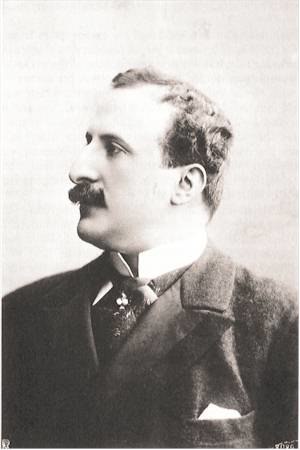
Mattia Battistini
Mattia Battistini. Foto fra 1910'erne
Mattia Battistini var en italiensk opera- og koncertsanger.